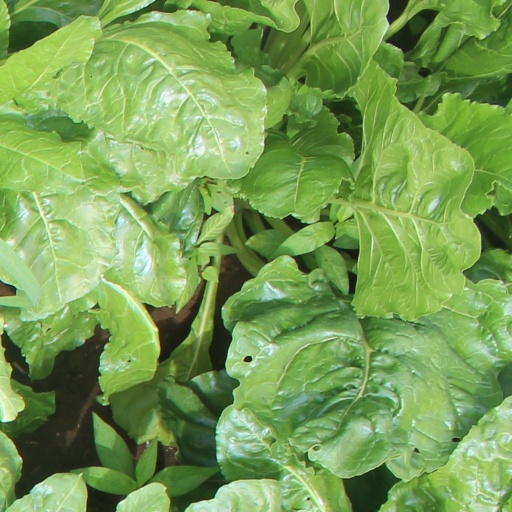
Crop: sugar beet